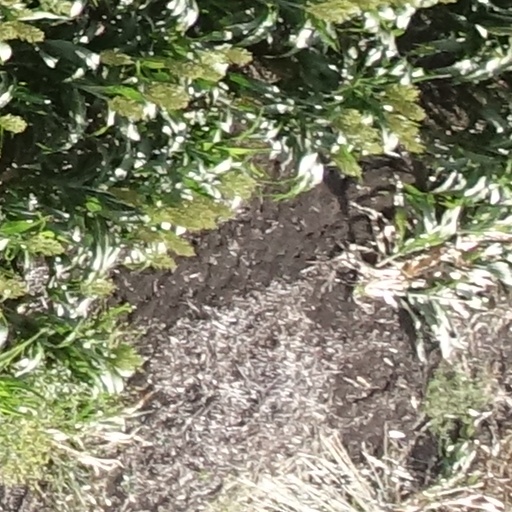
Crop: sorghum